Mood swing

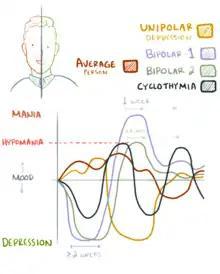
Graphical comparison of mood swings, compared with bipolar disorder and cyclothymia

A mood swing is an extreme or sudden change of mood. Such changes can play a positive or a disruptive part in promoting problem solving and in producing flexible forward planning. When mood swings are severe, they may be categorized as part of a mental illness, such as bipolar disorder, where erratic and disruptive mood swings are a defining feature.